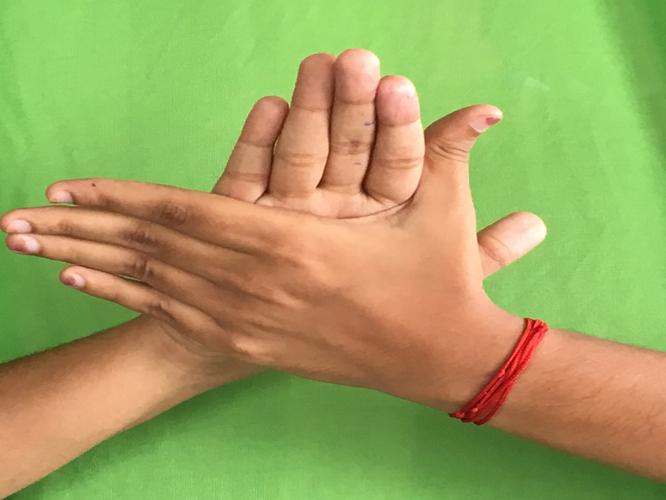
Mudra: Chakra
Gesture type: double_hand